Apostles of Linnaeus

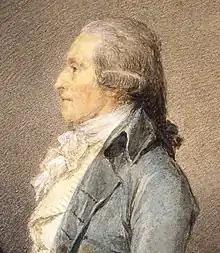
Anders Sparrman

Daniel Solander (1733–1782) was living in Linnaeus's house during his time as a student in Uppsala. Linnaeus was fond of him, promising Solander his eldest daughter's hand in marriage and telling Solander that he would become his successor. Based on Linnaeus's recommendation, Solander travelled to England in 1760 where he spread the Linnaean taxonomy. Two years later Linnaeus got Solander a position as professor in botany in Saint Petersburg. Linnaeus was surprised and disappointed when Solander answered that he had decided to stay in England. This damaged their relationship and thereafter Linnaeus was heard to refer to "the ungrateful Solander." In 1768 Solander was employed by the English botanist Joseph Banks to follow James Cook on his first journey to the Pacific Ocean aboard the "Endeavour". The "Endeavour" sailed to Australia, Asia, Africa and several other places where Solander and Banks made many natural sciences discoveries. About a year after the expedition, in 1772, Solander and Banks made another botanical journey to Iceland. He never sent anything from his collection home to Linnaeus, but continued to organise his samples according to Linnaeus's system.